Rebecka Törnqvist

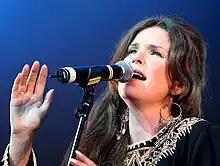
Törnqvist in Stockholm, July 2009

Rebecka Törnqvist (born 26 April 1964 in Uppsala, Sweden) is a Swedish jazz and pop vocalist.